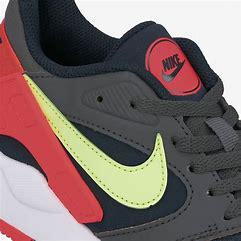
Brand: Nike
Model: LD Victory